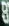
Number: 8